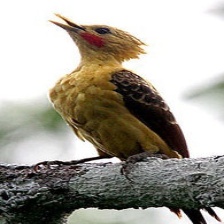
Species: CREAM COLORED WOODPECKER
Scientific name: CELEUS FLAVUS